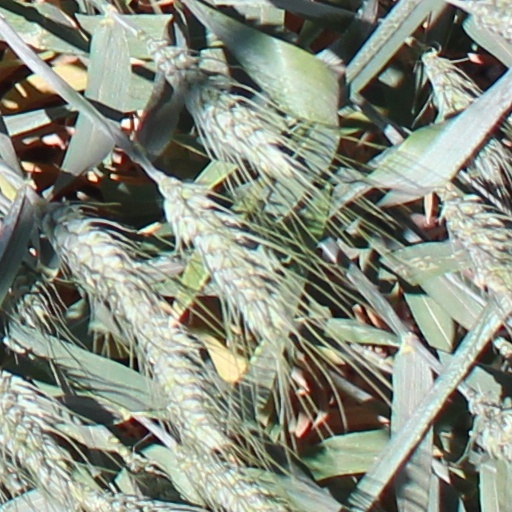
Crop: wheat